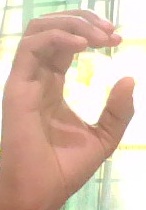
ASL sign: C